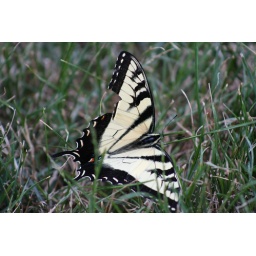
butterfly by the house